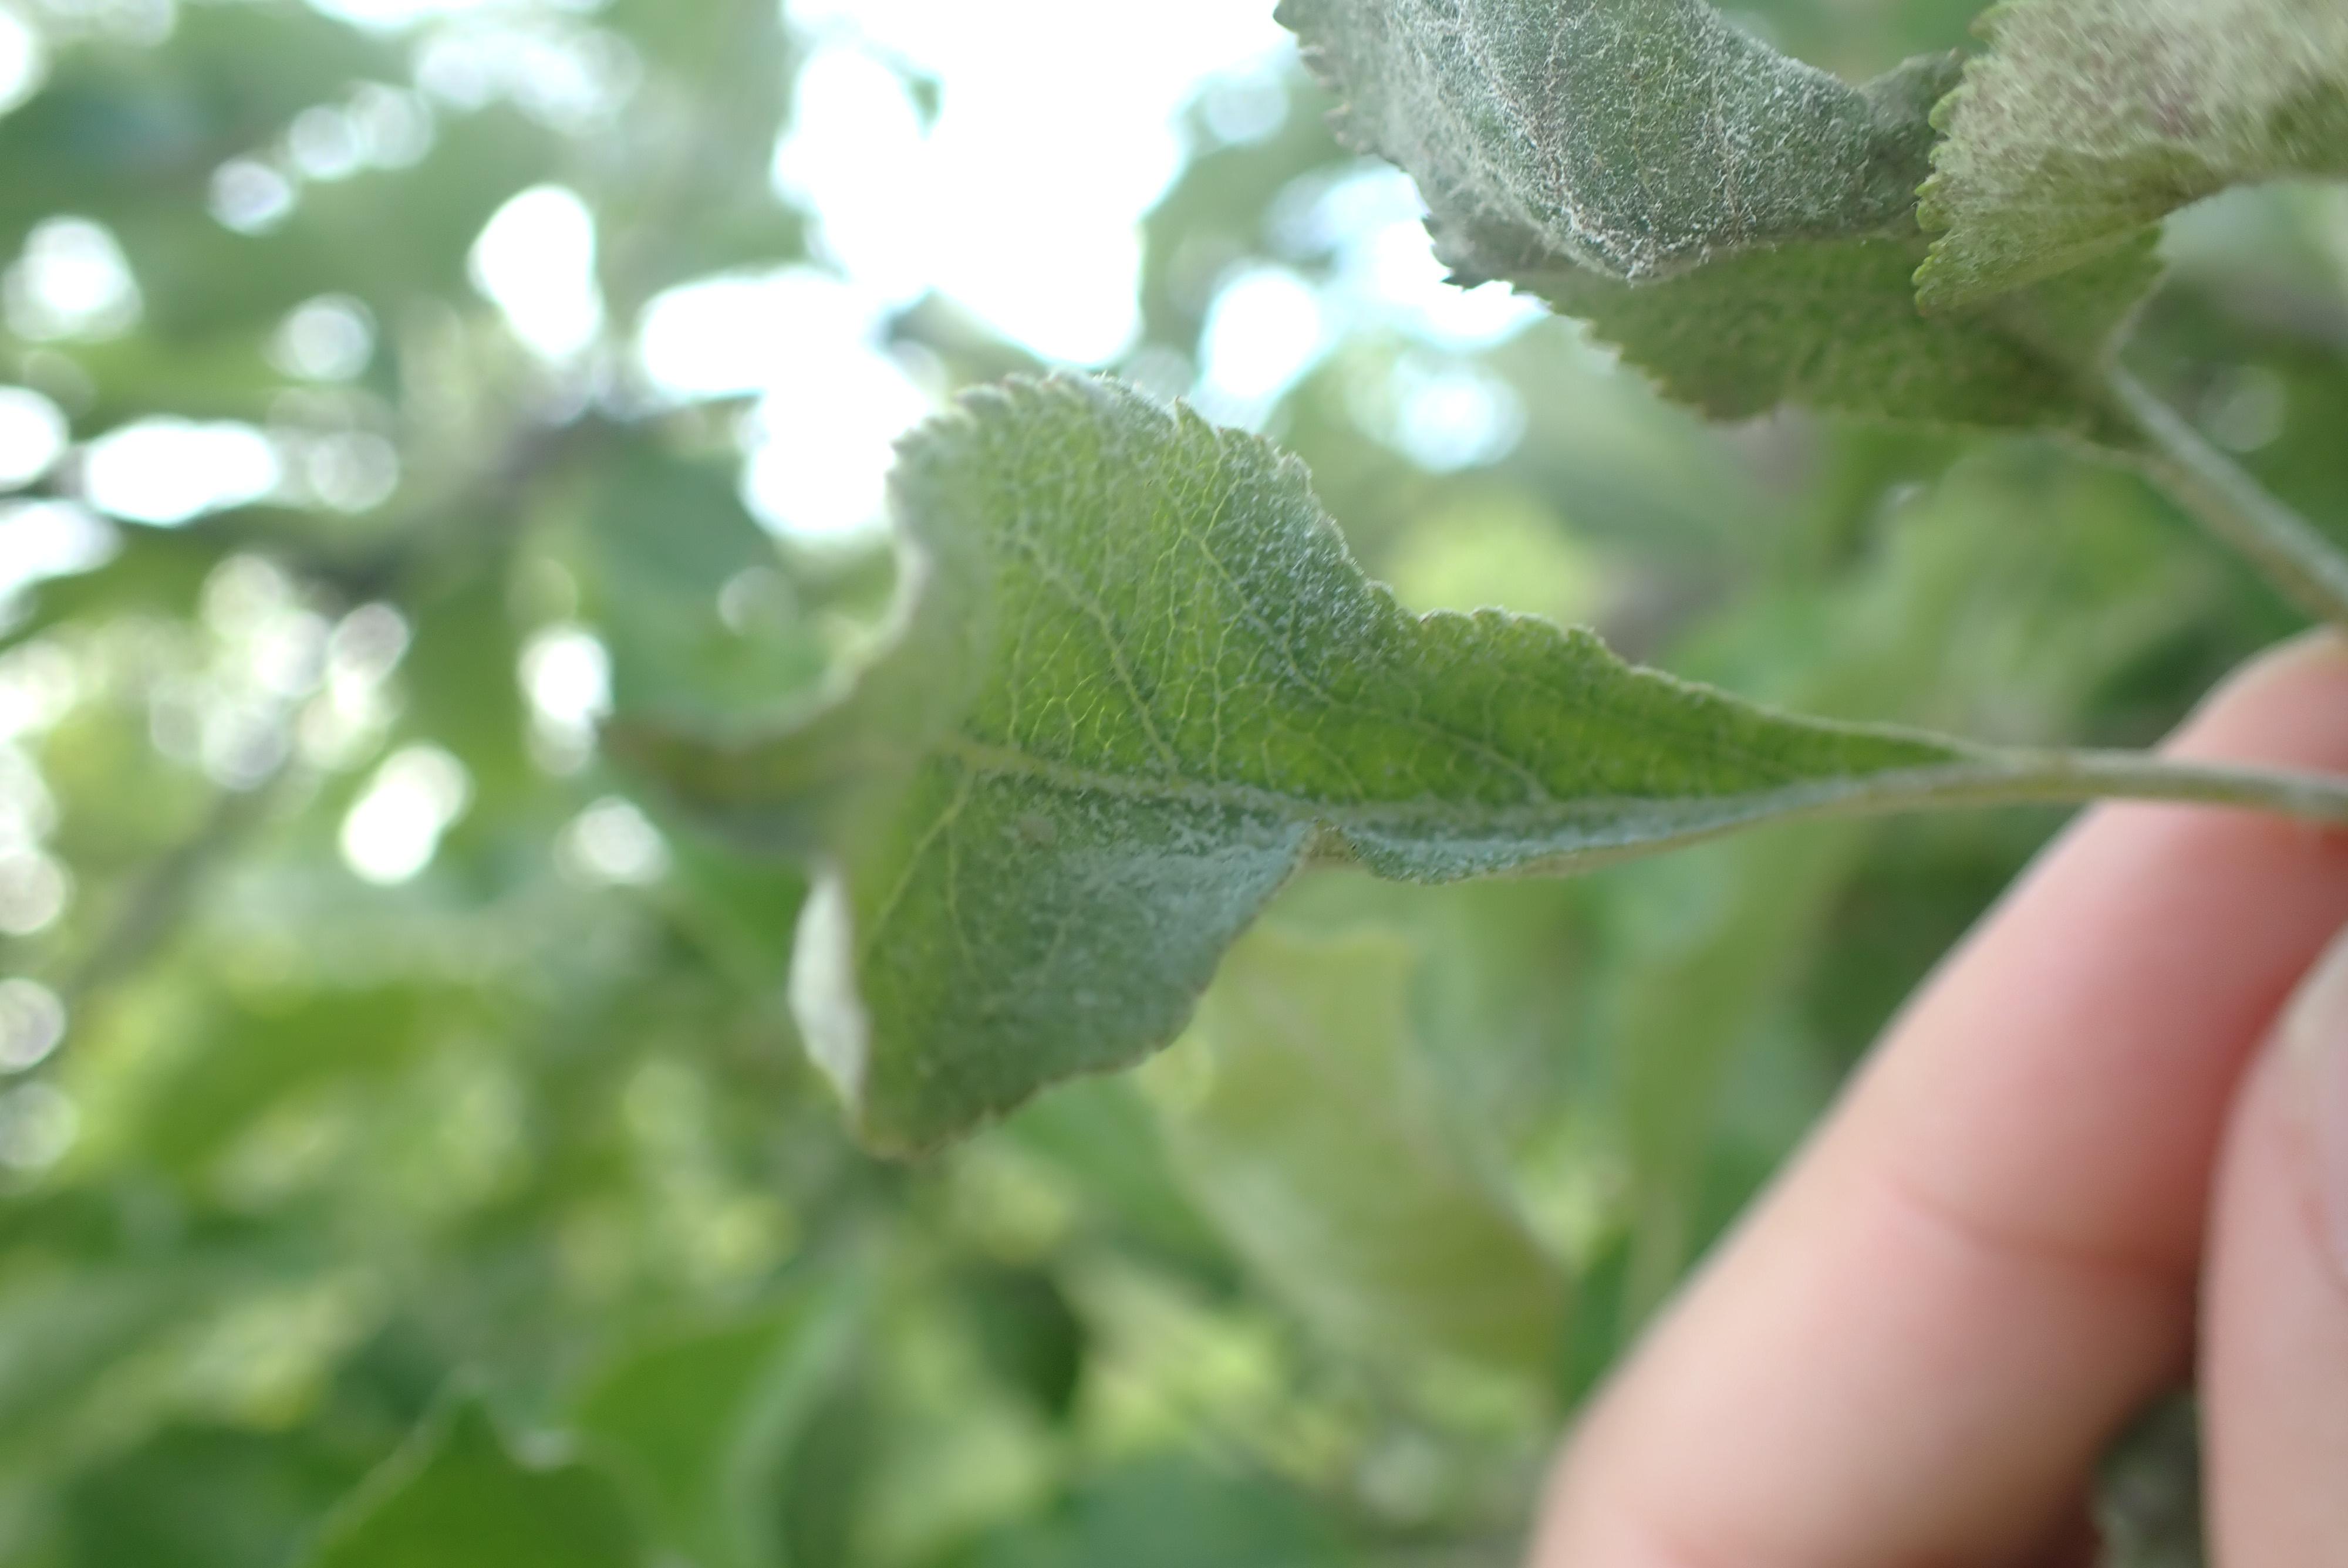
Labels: powdery_mildew